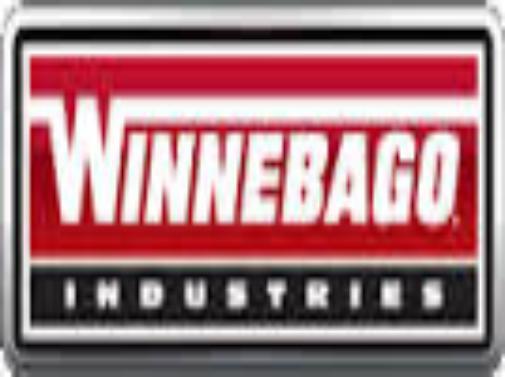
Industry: Others